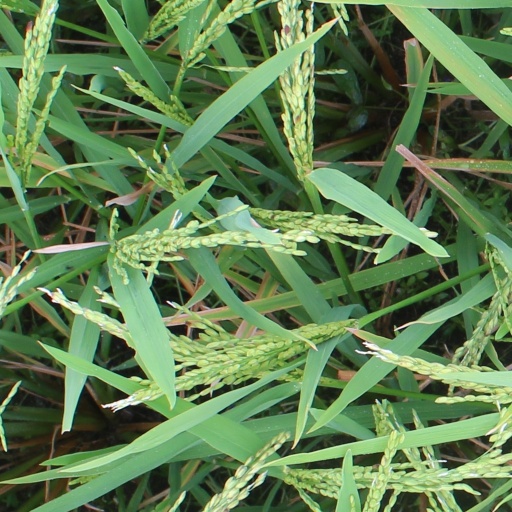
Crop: rice